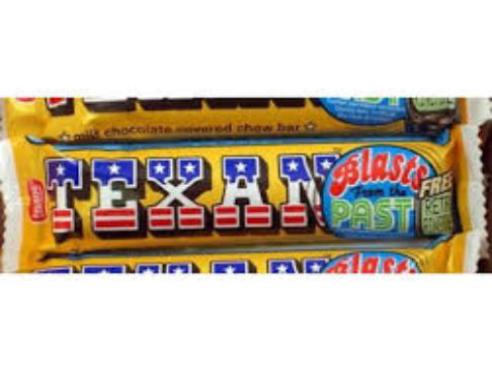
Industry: Food